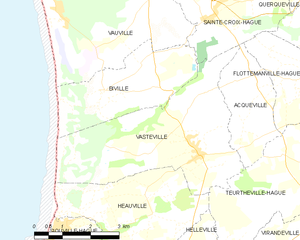
Vasteville est une ancienne commune française littorale de la mer de la Manche, située dans le département de la Manche en région Normandie, peuplée de 1 116 habitants.